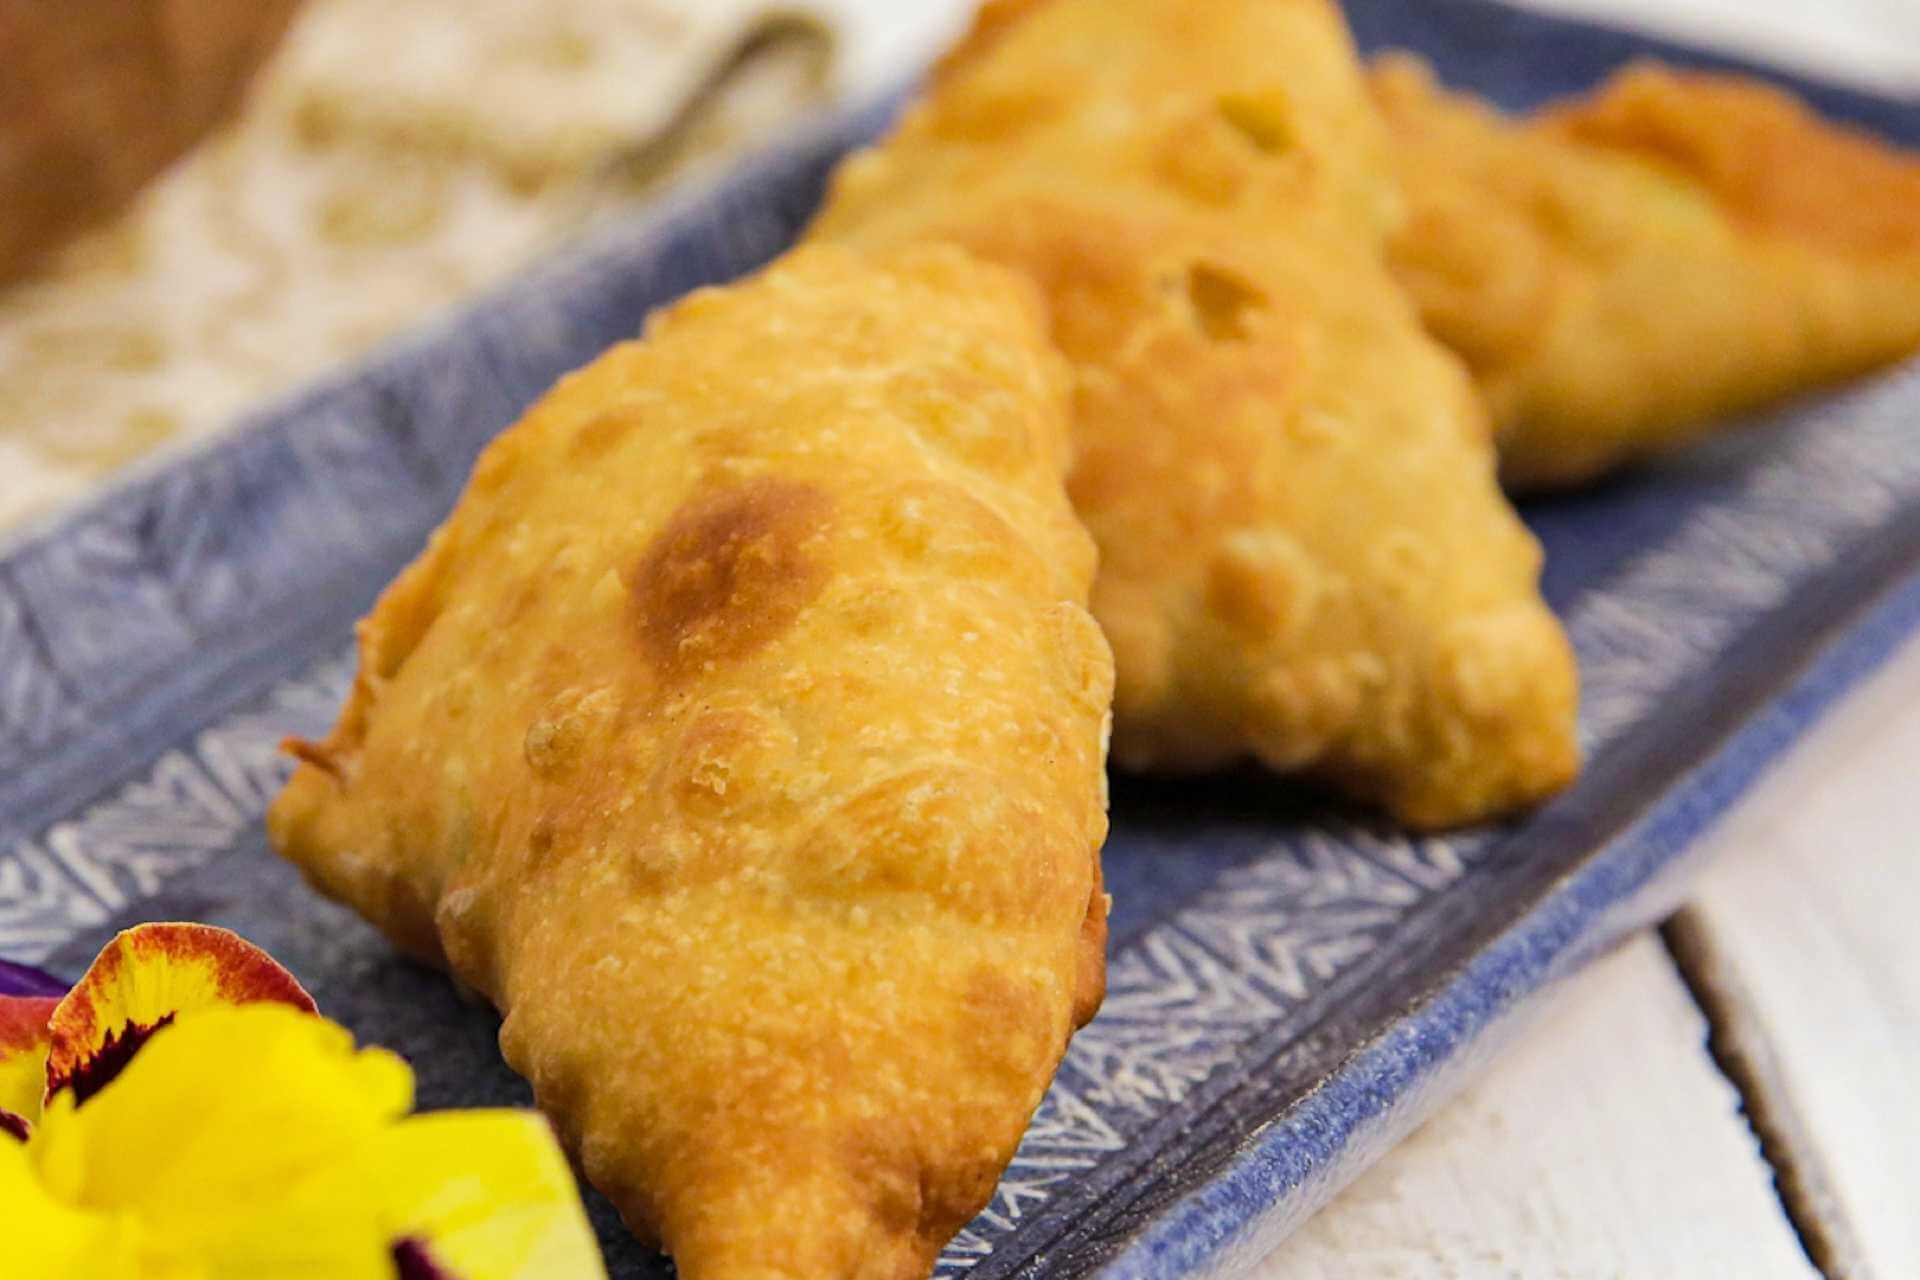
Dish: samosa